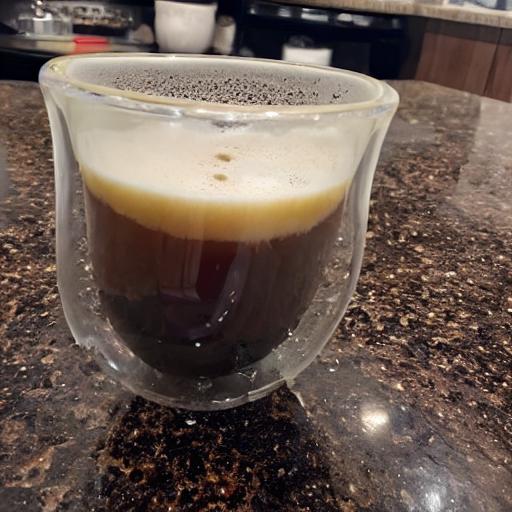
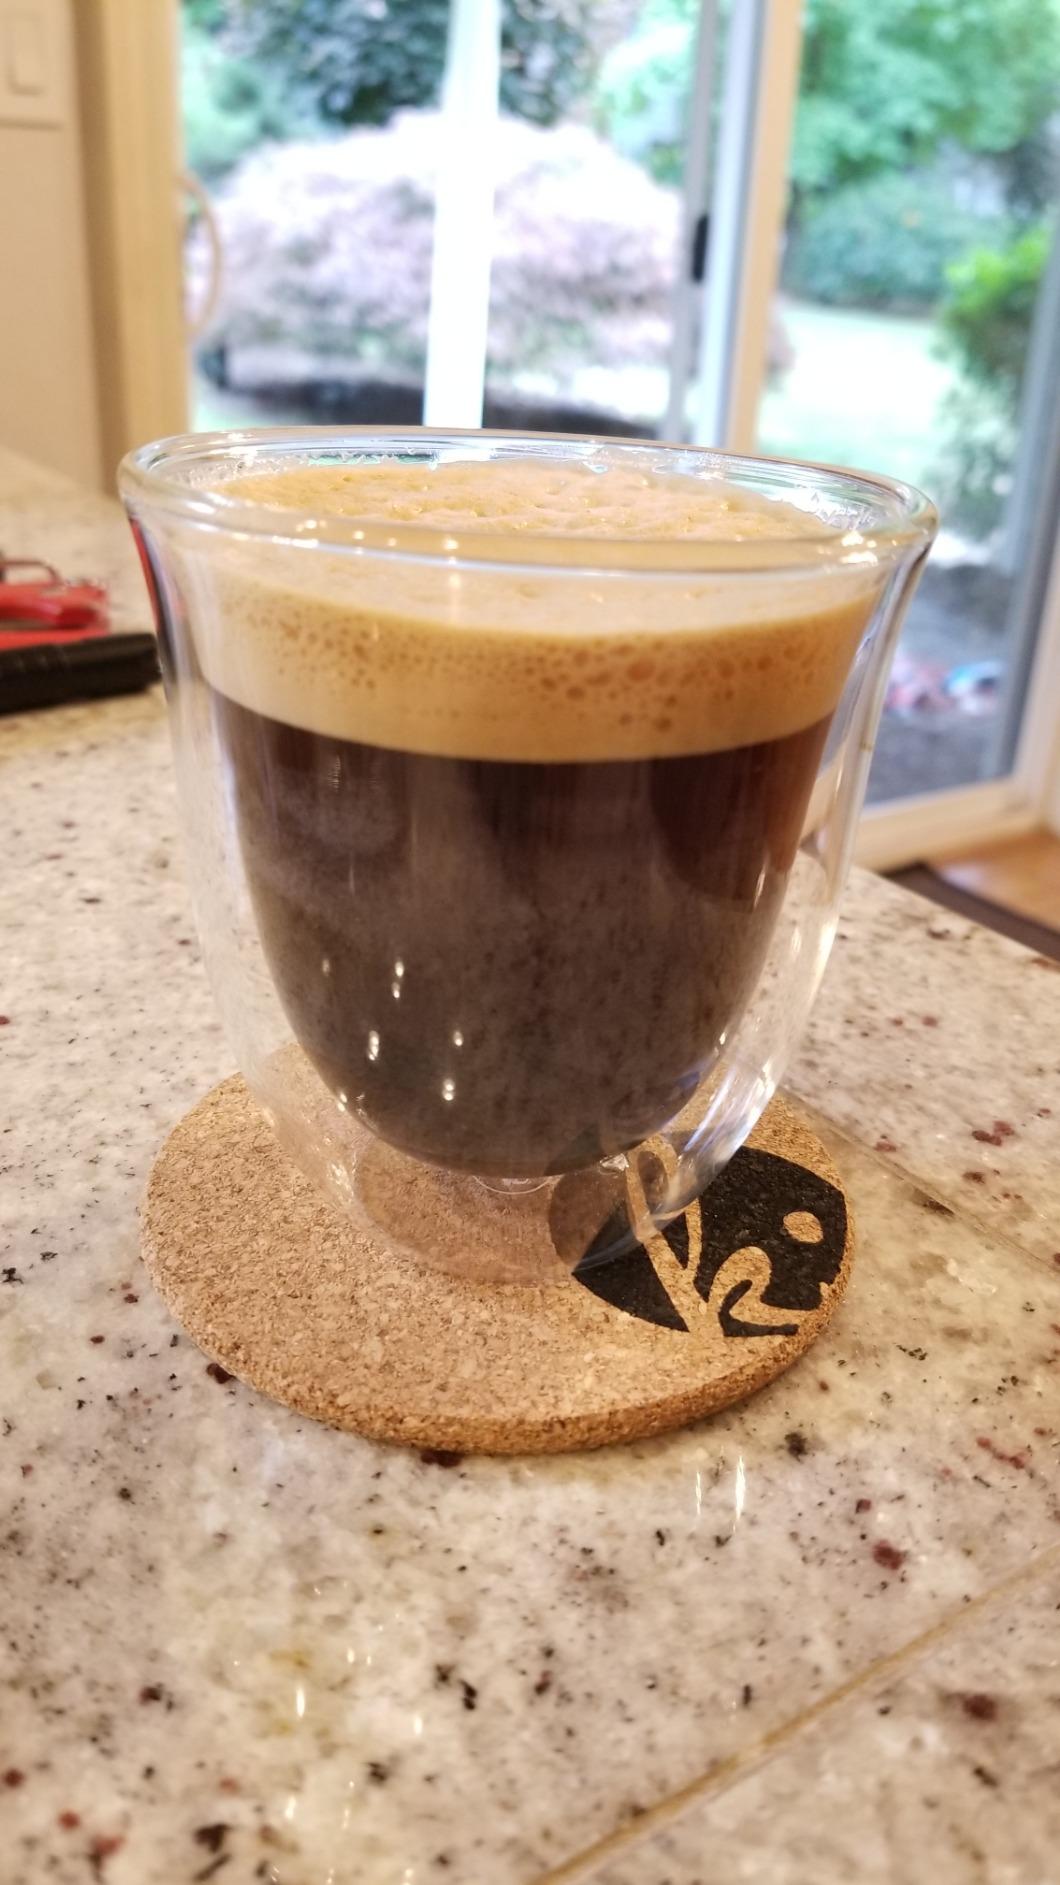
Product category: items_mug
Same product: no